Mindaugas

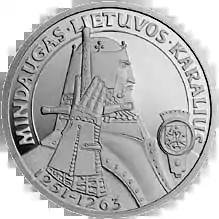
Litas Commemorative coin dedicated to King Mindaugas, with the inscription "Mindaugas King of Lithuania"

Relative peace and stability prevailed for about eight years. Mindaugas used this opportunity to concentrate on the expansion to the east, and to establish and organize state institutions. He strengthened his influence in Black Ruthenia, in Polatsk, a major center of commerce in the Daugava River basin, and in Pinsk. He also negotiated a peace with Galicia–Volhynia, and married his daughter to Svarn, the son of Daniel of Galicia, who would later become Grand Duke of Lithuania. Lithuanian relationships with western Europe and the Holy See were reinforced. In 1255, Mindaugas received permission from Pope Alexander IV to crown his son as King of Lithuania. A noble court, an administrative system, and a diplomatic service were initiated. Silver long coins, an index of statehood, were issued. He sponsored the construction of a cathedral in Vilnius, possibly on the site of today's Vilnius Cathedral.